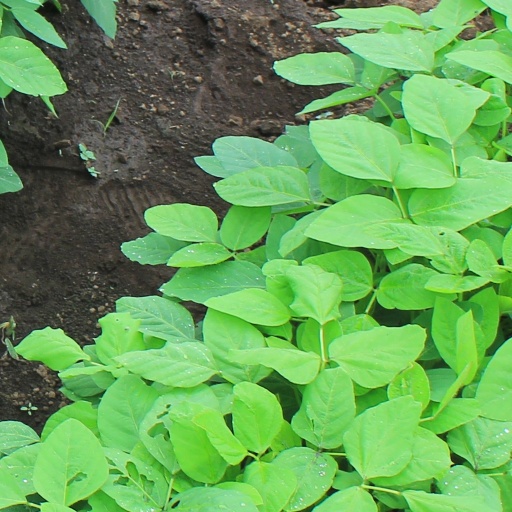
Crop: soybean